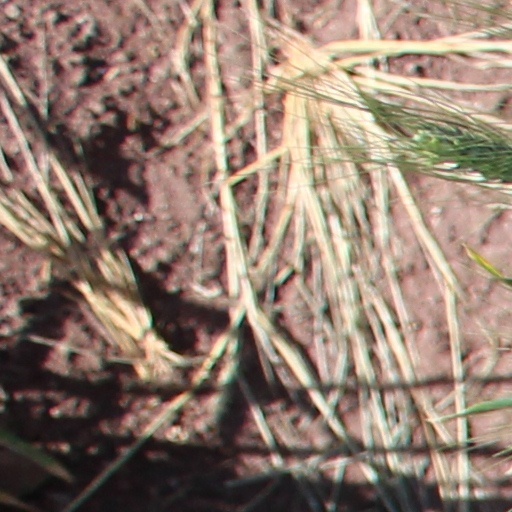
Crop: wheat